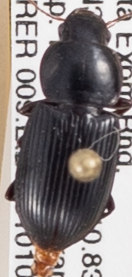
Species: Discoderus robustus
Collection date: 2018-10-10
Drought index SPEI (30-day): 1.382
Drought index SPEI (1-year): -0.656
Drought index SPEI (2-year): -1.45